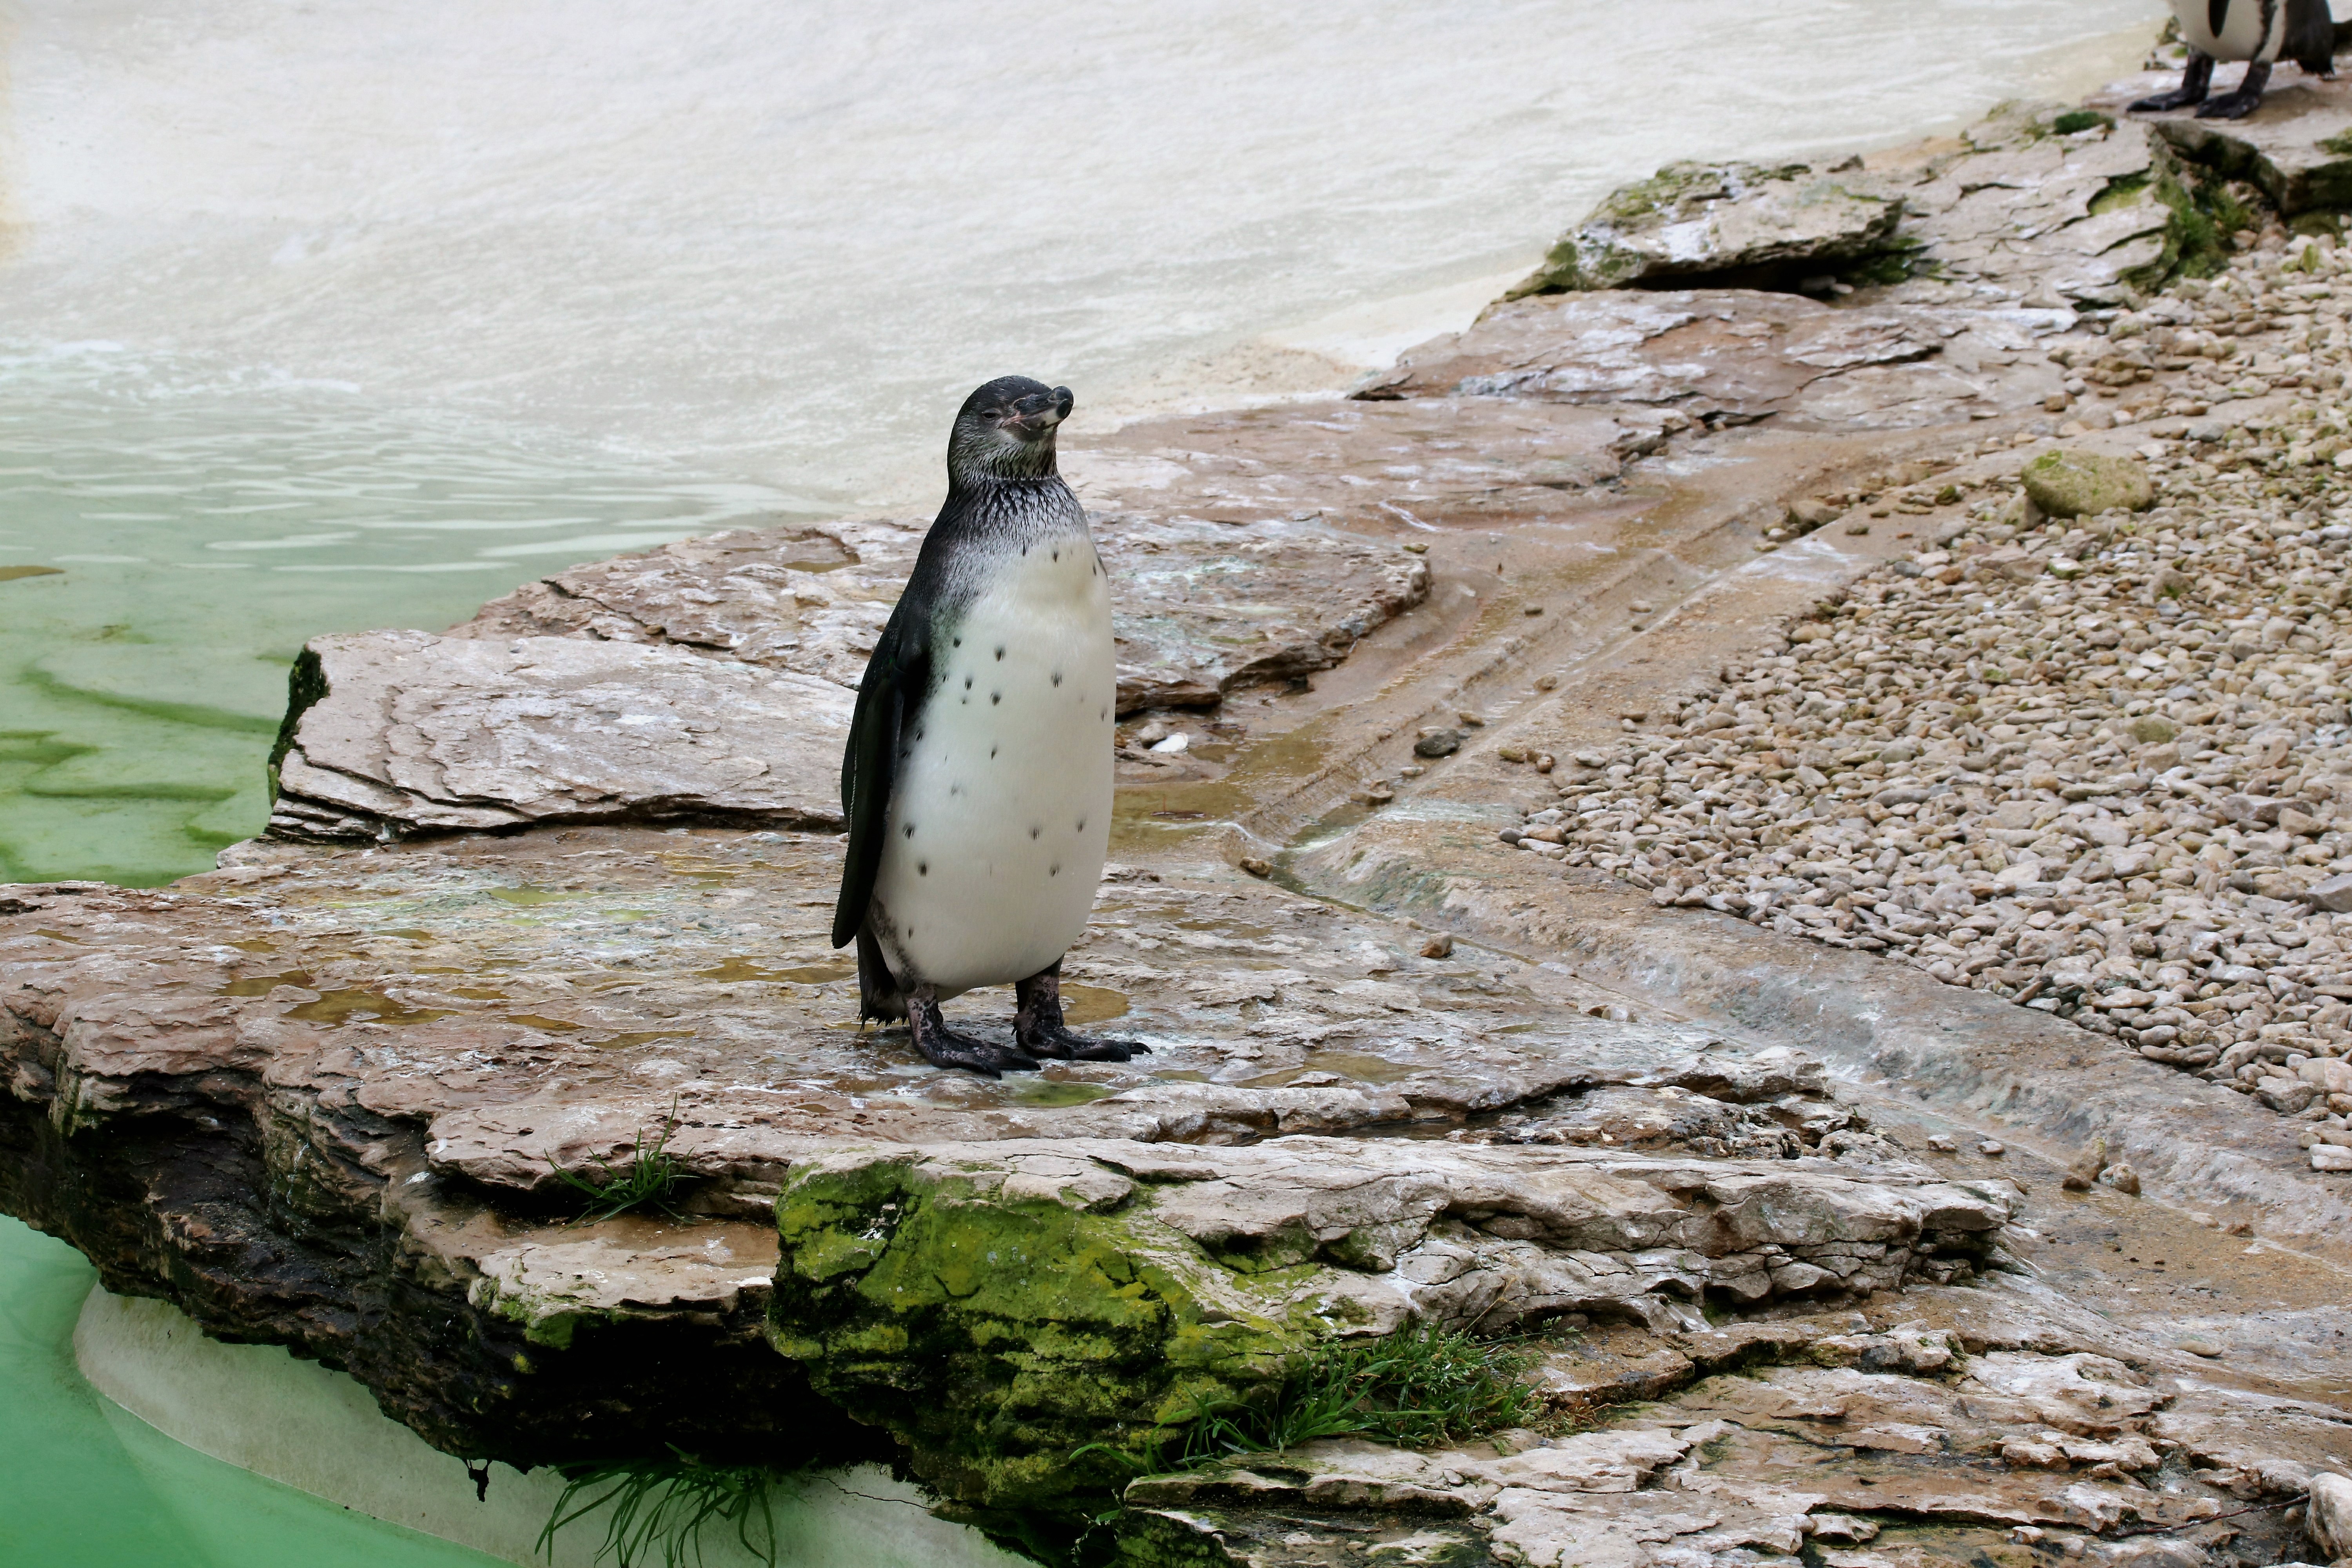
sea, coast, water, nature, ocean, bird, white, animal, seabird, wildlife, wild, natural, aquatic, black, fauna, penguin, outdoors, marine, vertebrate, flightless bird, flightless